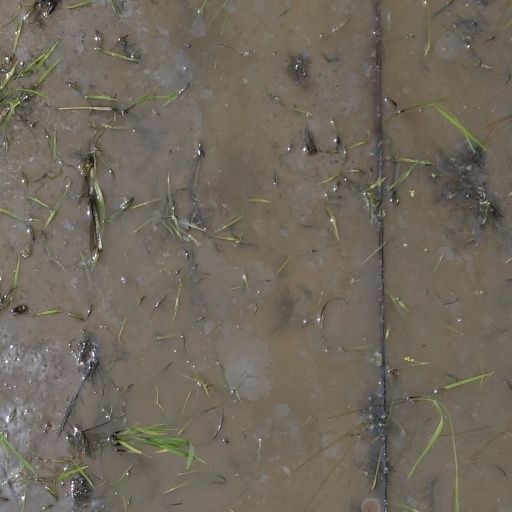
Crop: rice